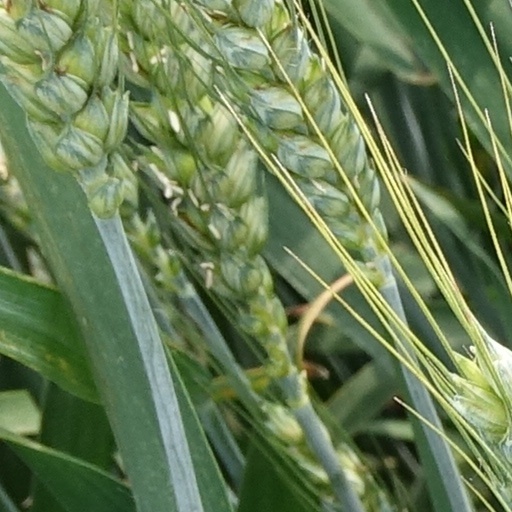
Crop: wheat